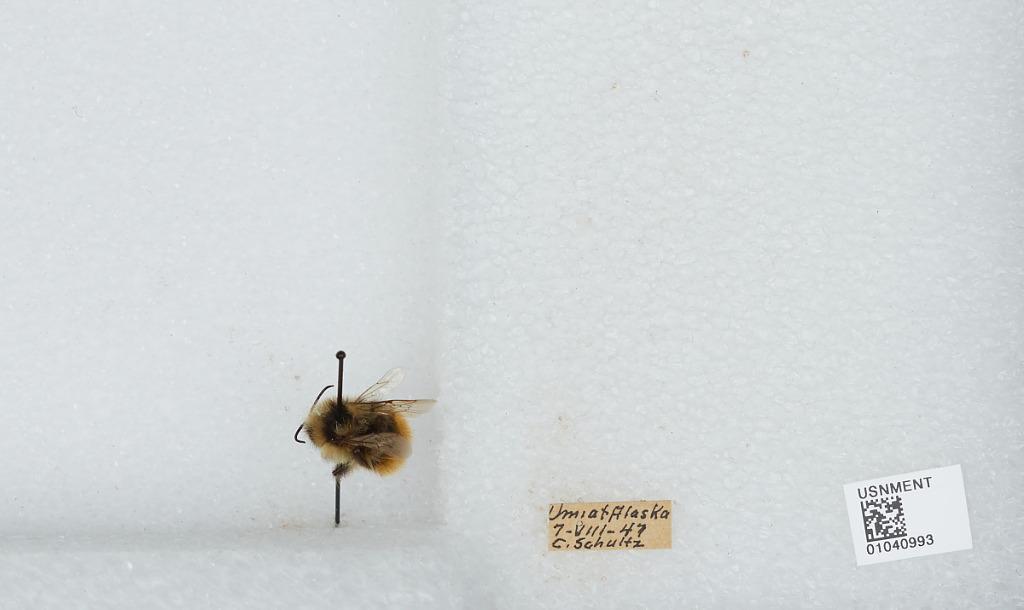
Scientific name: Bombus (Pyrobombus) sylvicola Kirby
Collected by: C. Schultz
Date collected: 1947-8-7
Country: United States
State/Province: Alaska
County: North Slope
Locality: Umiat
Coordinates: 69.3669, -152.144